Carl Vaugoin

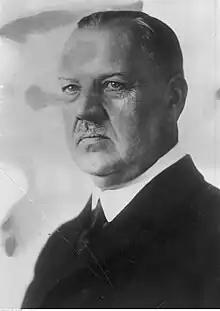
Vaugoin in 1933

Carl Vaugoin (8 July 187310 June 1949) was an Austrian politician who served as the eleventh Chancellor of Austria from 30 September to 4 December 1930. As a member of the Christian Social Party, Vaugoin also served as Defense Minister in 15 Austrian cabinets from 1921 to 1933, as well as Vice Chancellor of Austria from 1929 to 1930.